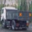
Label: truck